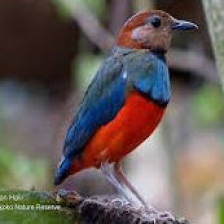
Species: RED BELLIED PITTA
Scientific name: PITTA ERYTHROGASTER